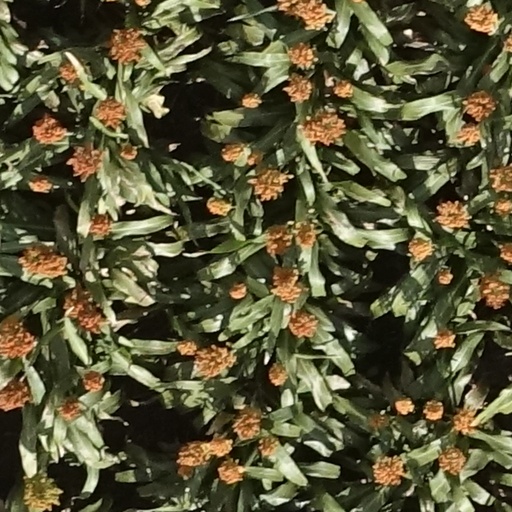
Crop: sorghum